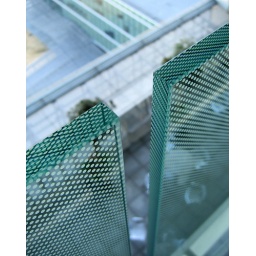
glass used on the breezeways above the sky garden